Tormsdale

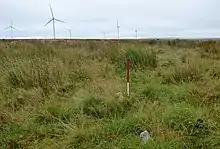
Stones at Tormsdale, with a measuring rod

Tormsdale is a megalithic site on the banks of the River Thurso, in Caithness, Scotland. It is south of Westerdale.